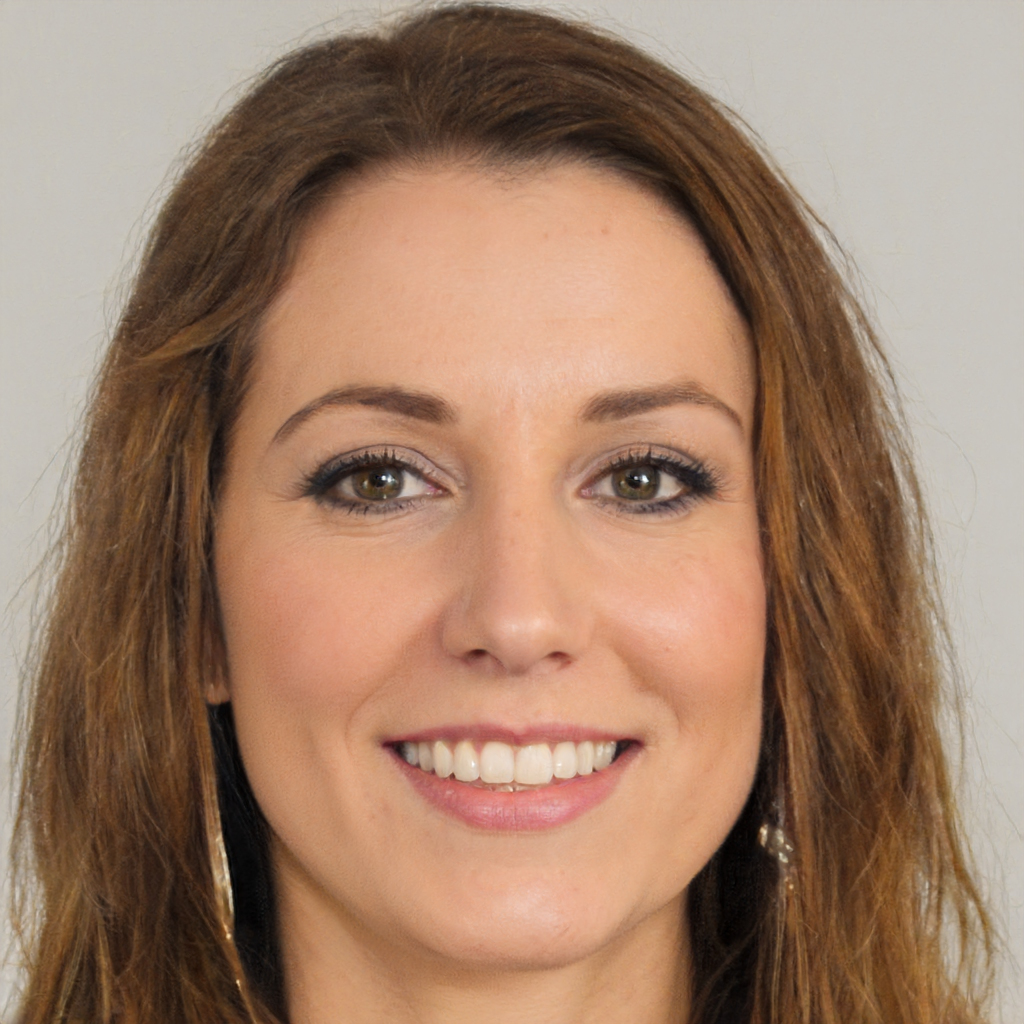
Gender: Female